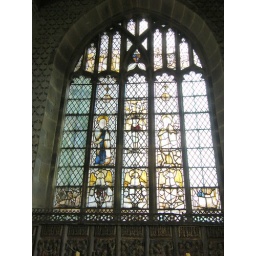
Stained glass window in the Chapel